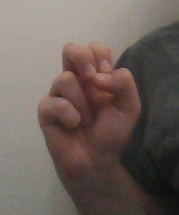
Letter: gaaf